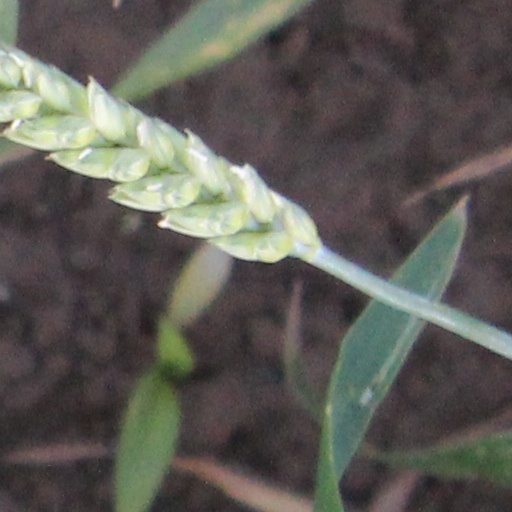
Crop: wheat